Soccer (1991 video game)

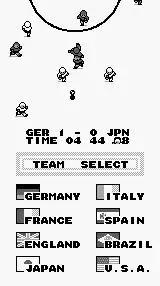
Screenshot showing the Soccer top-down perspective and team selection.

The game consists of exhibition games (test match) and tournament games (world cup). In World Cup mode, one plays until one beats all other seven teams.